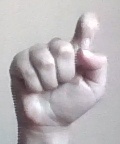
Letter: fa